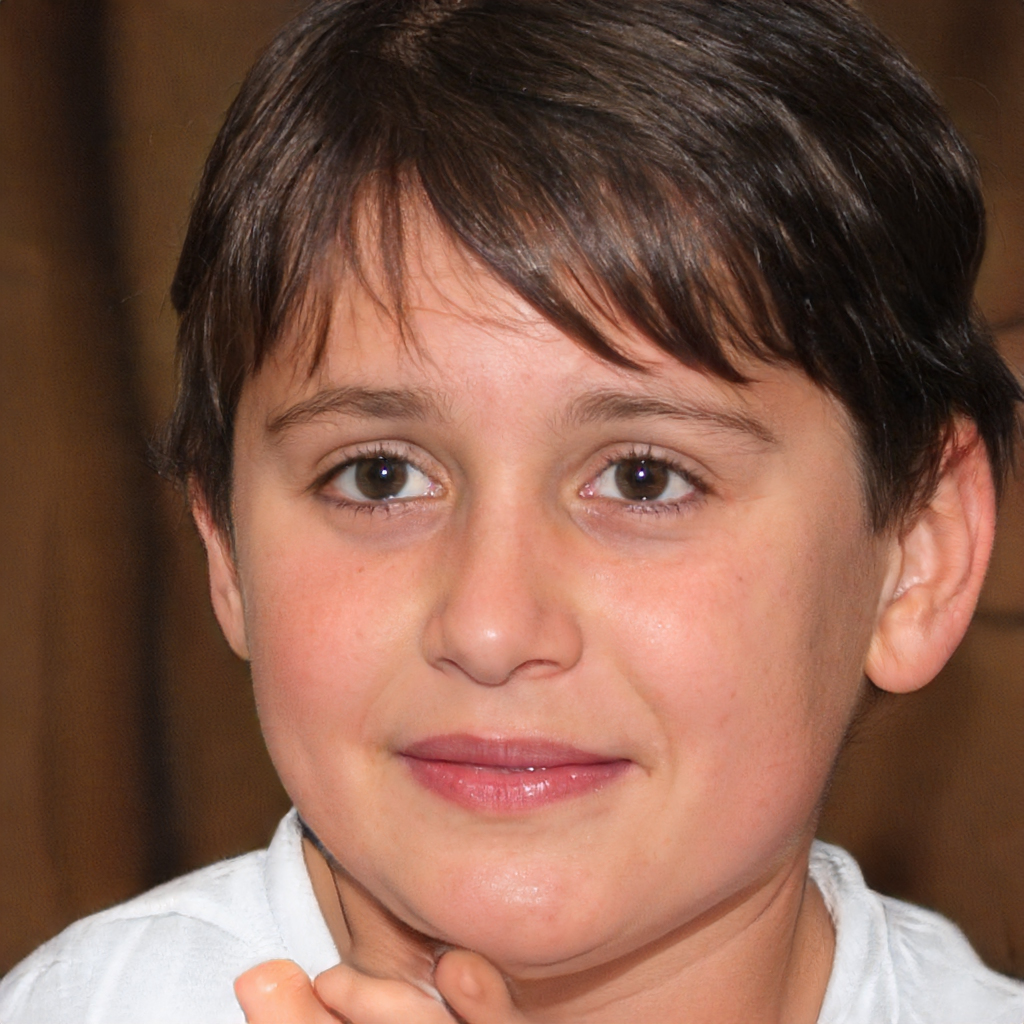
Portrait style: Real Portrait